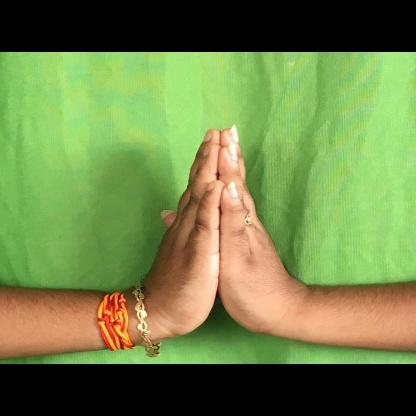
Mudra: Anjali